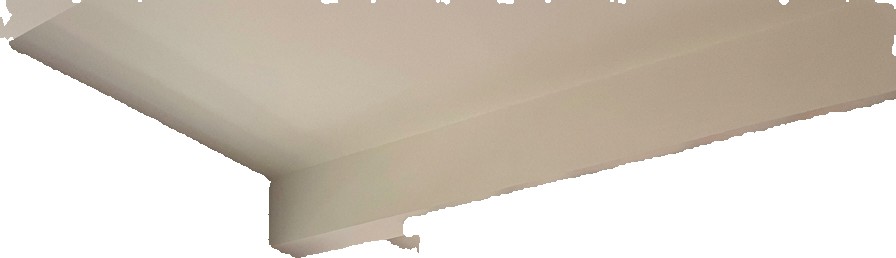
Surface category: ceiling